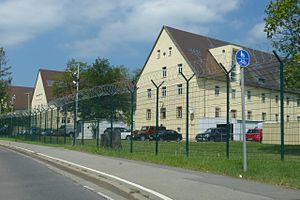
Le VIIᵉ corps d'armée des États-Unis était, avec le Vᵉ corps d'armée des États-Unis, l'un des principaux corps de la 7ᵉ armée des États-Unis durant la guerre froide. Son quartier général était situé à Kelley Barracks, à Stuttgart.